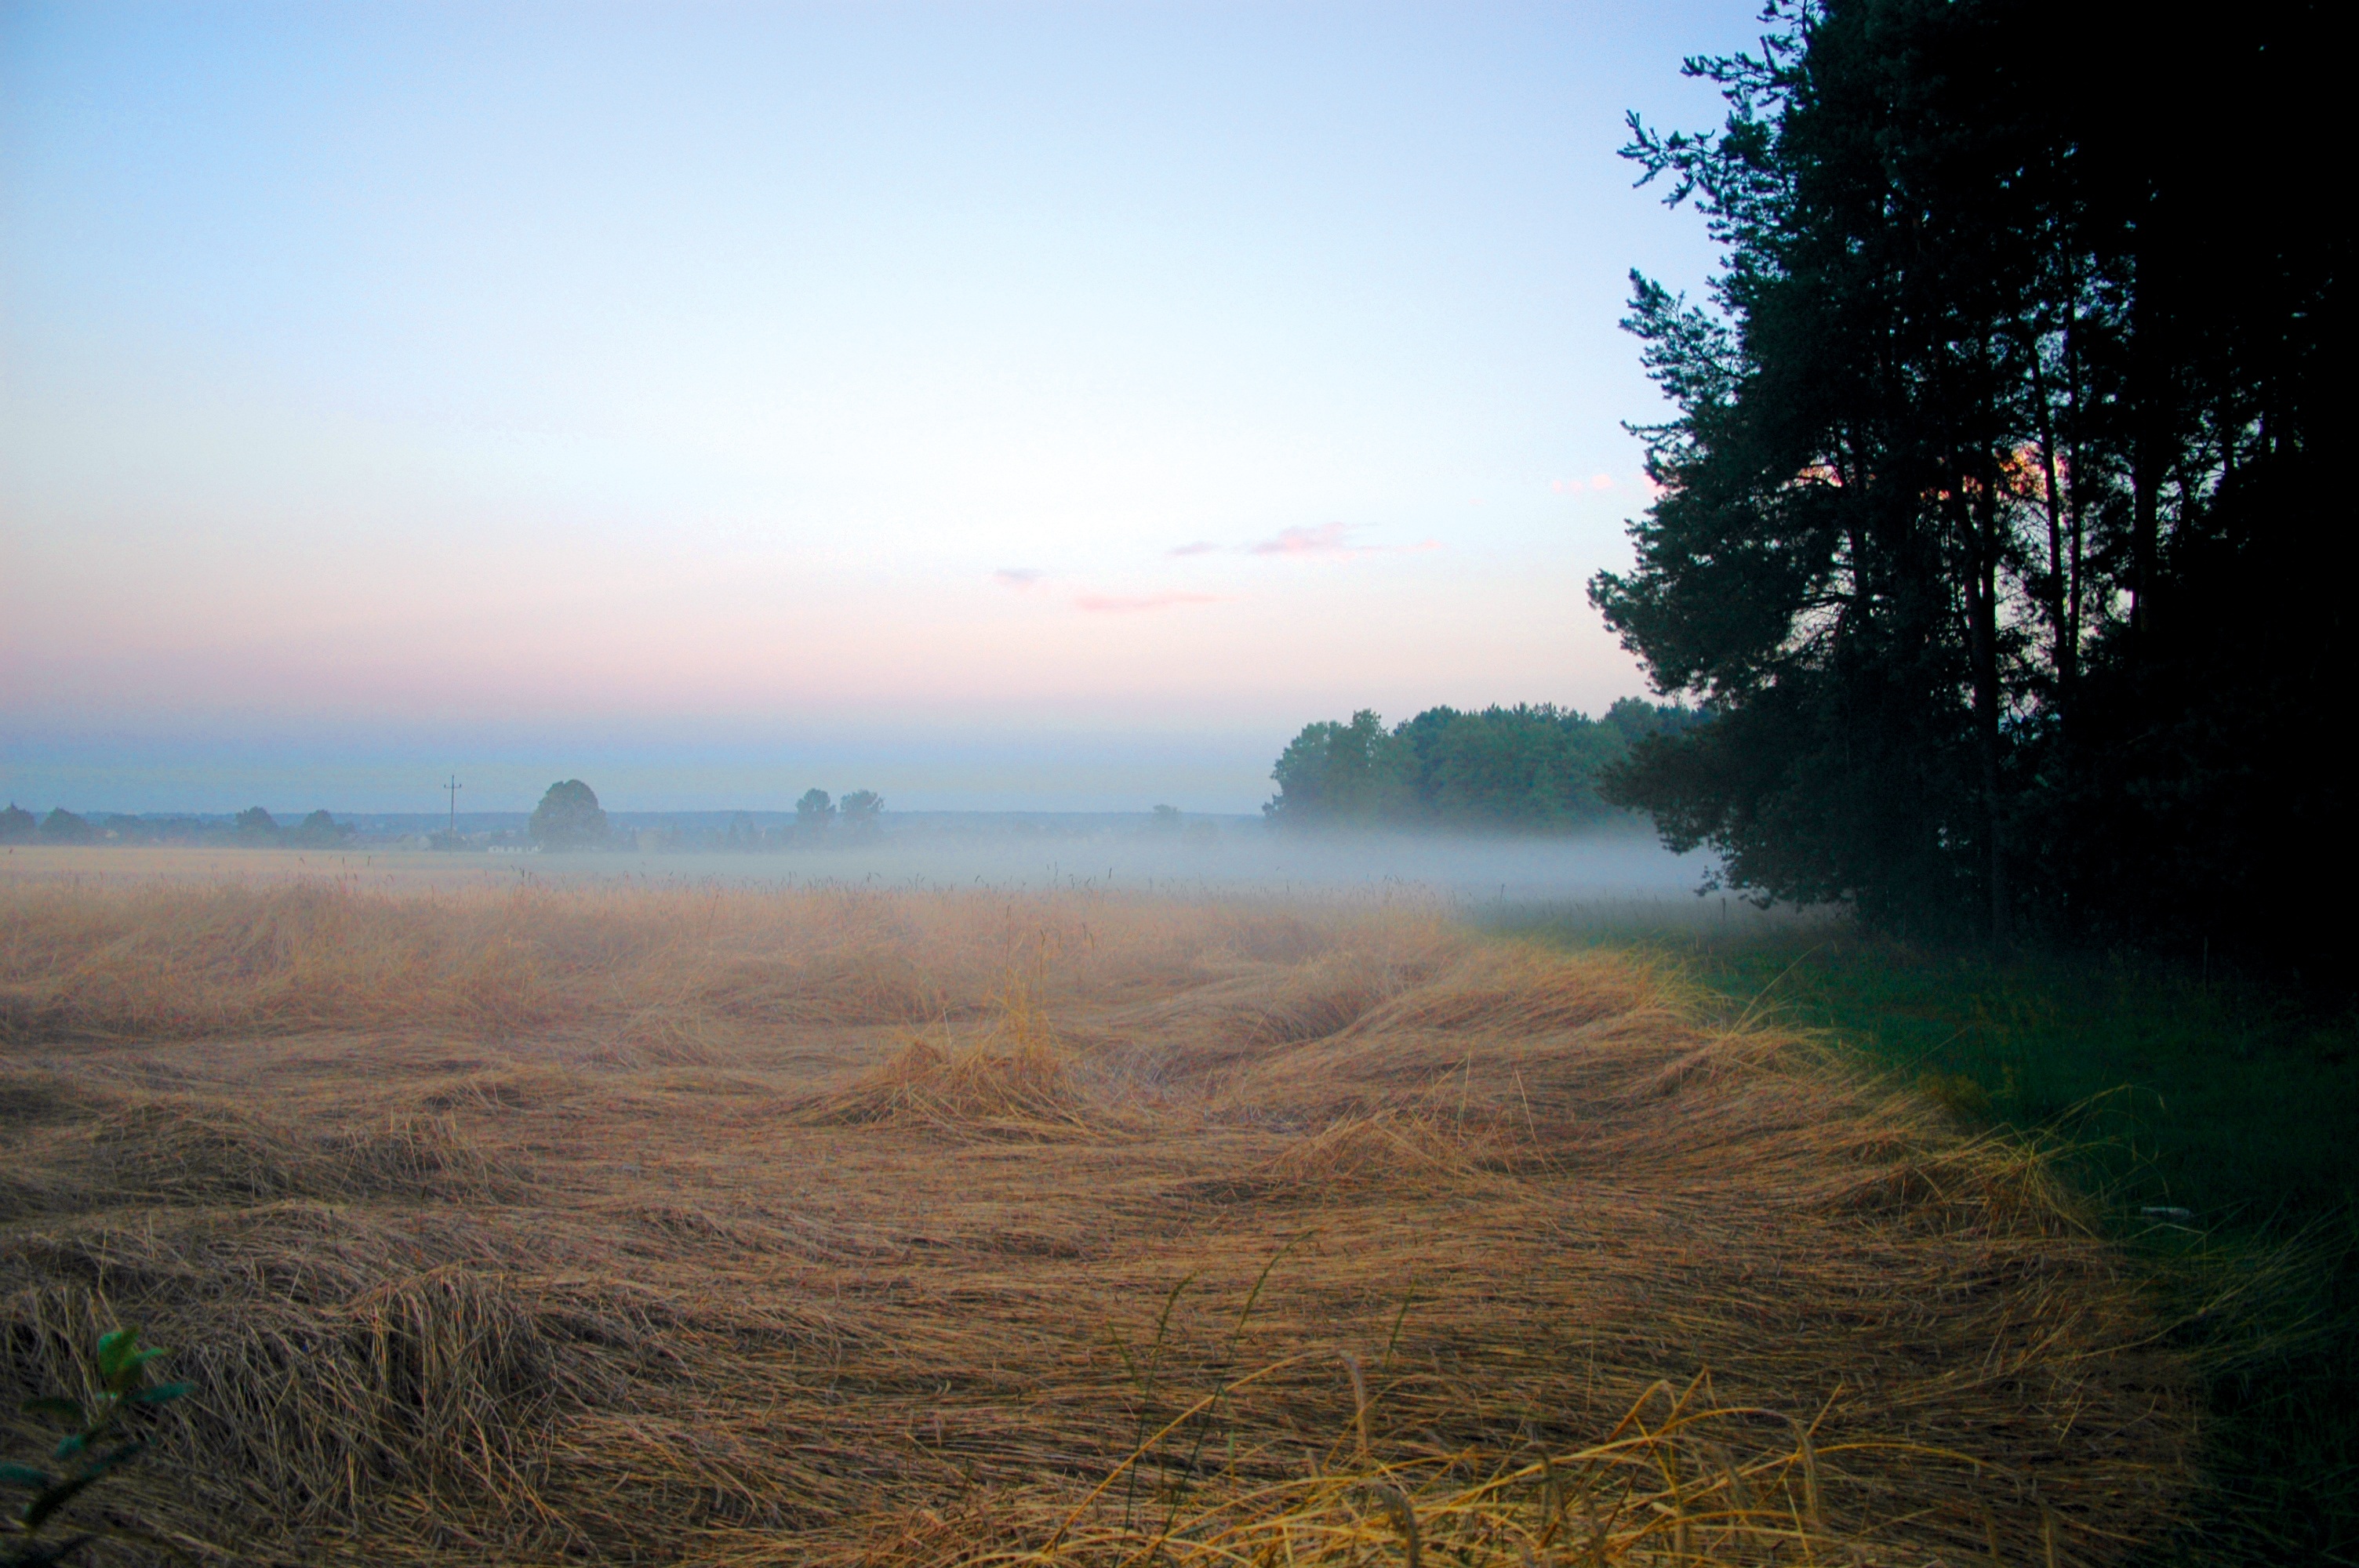
landscape, tree, nature, forest, grass, horizon, wilderness, mountain, cloud, sun, fog, sunrise, sunset, mist, field, meadow, sunlight, morning, hill, view, dawn, dusk, evening, reflection, weather, plain, climate, habitat, the fog, seasons of the year, rural area, natural environment, atmospheric phenomenon